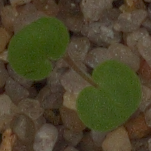
Label: smallflowered_cranesbill